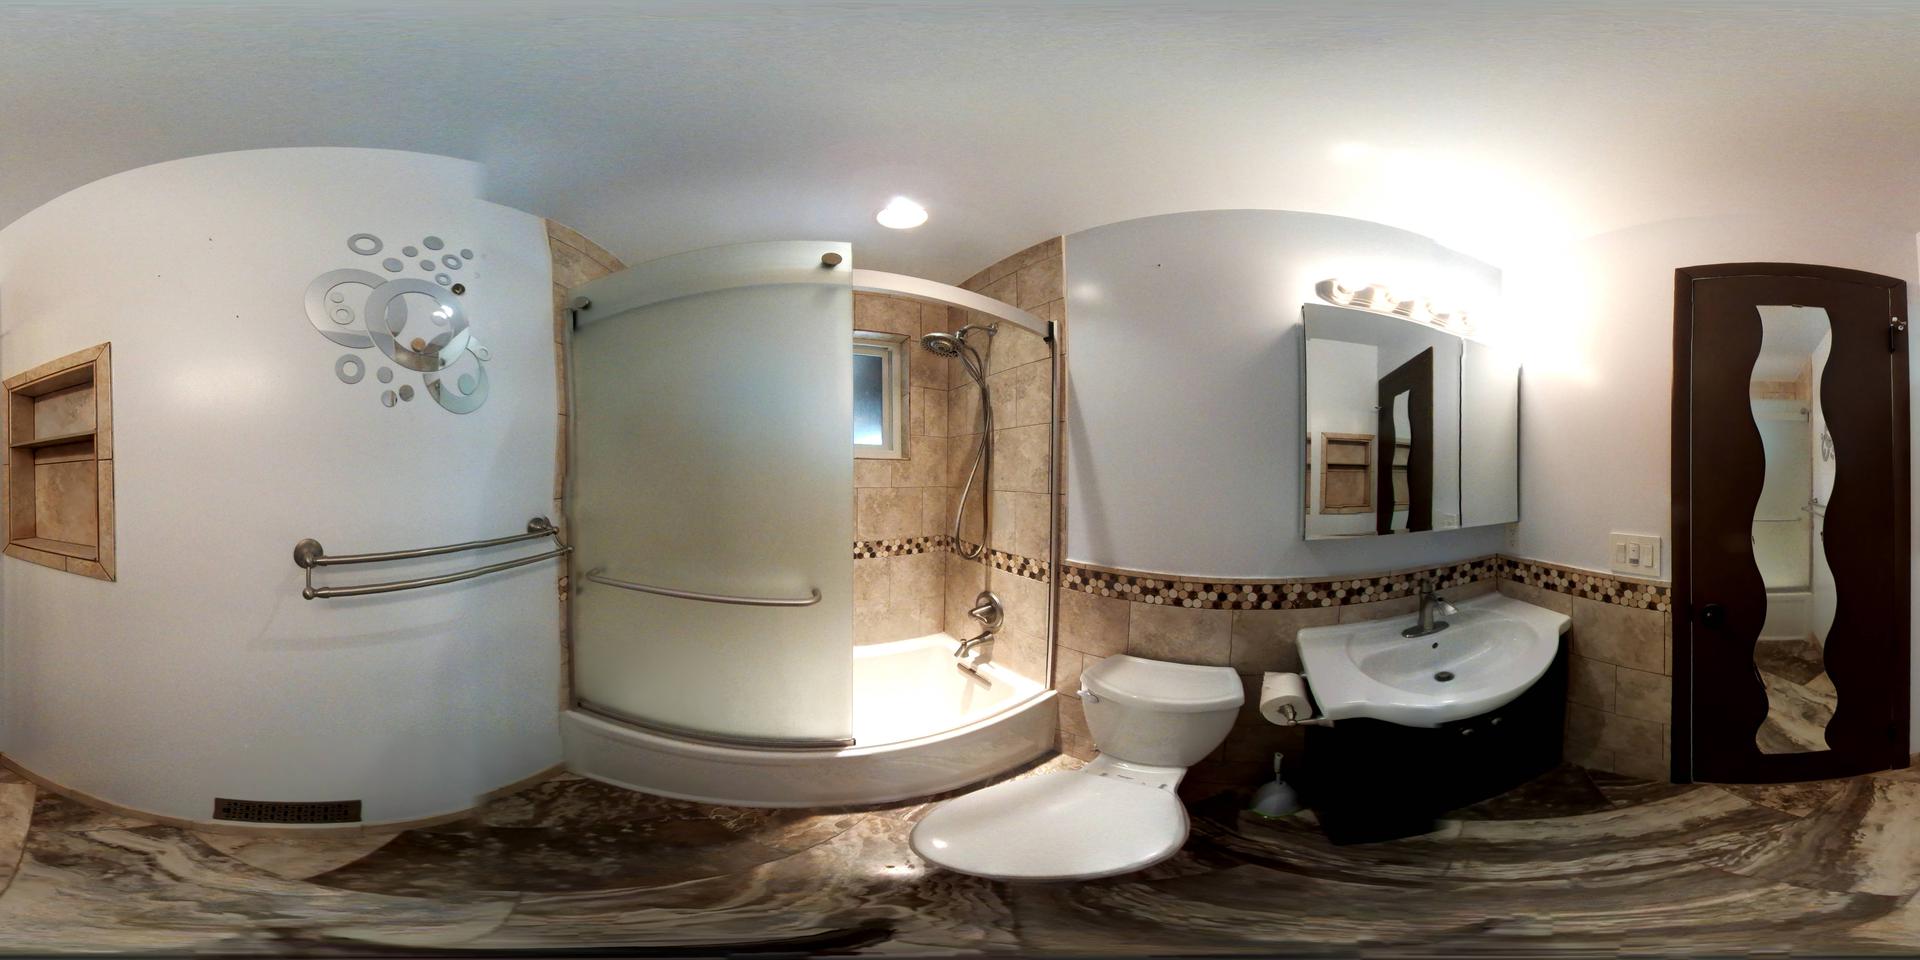
Referred object: the mirrored medicine cabinet above the sink

Referred object: the white toilet with open lid